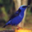
Label: bird